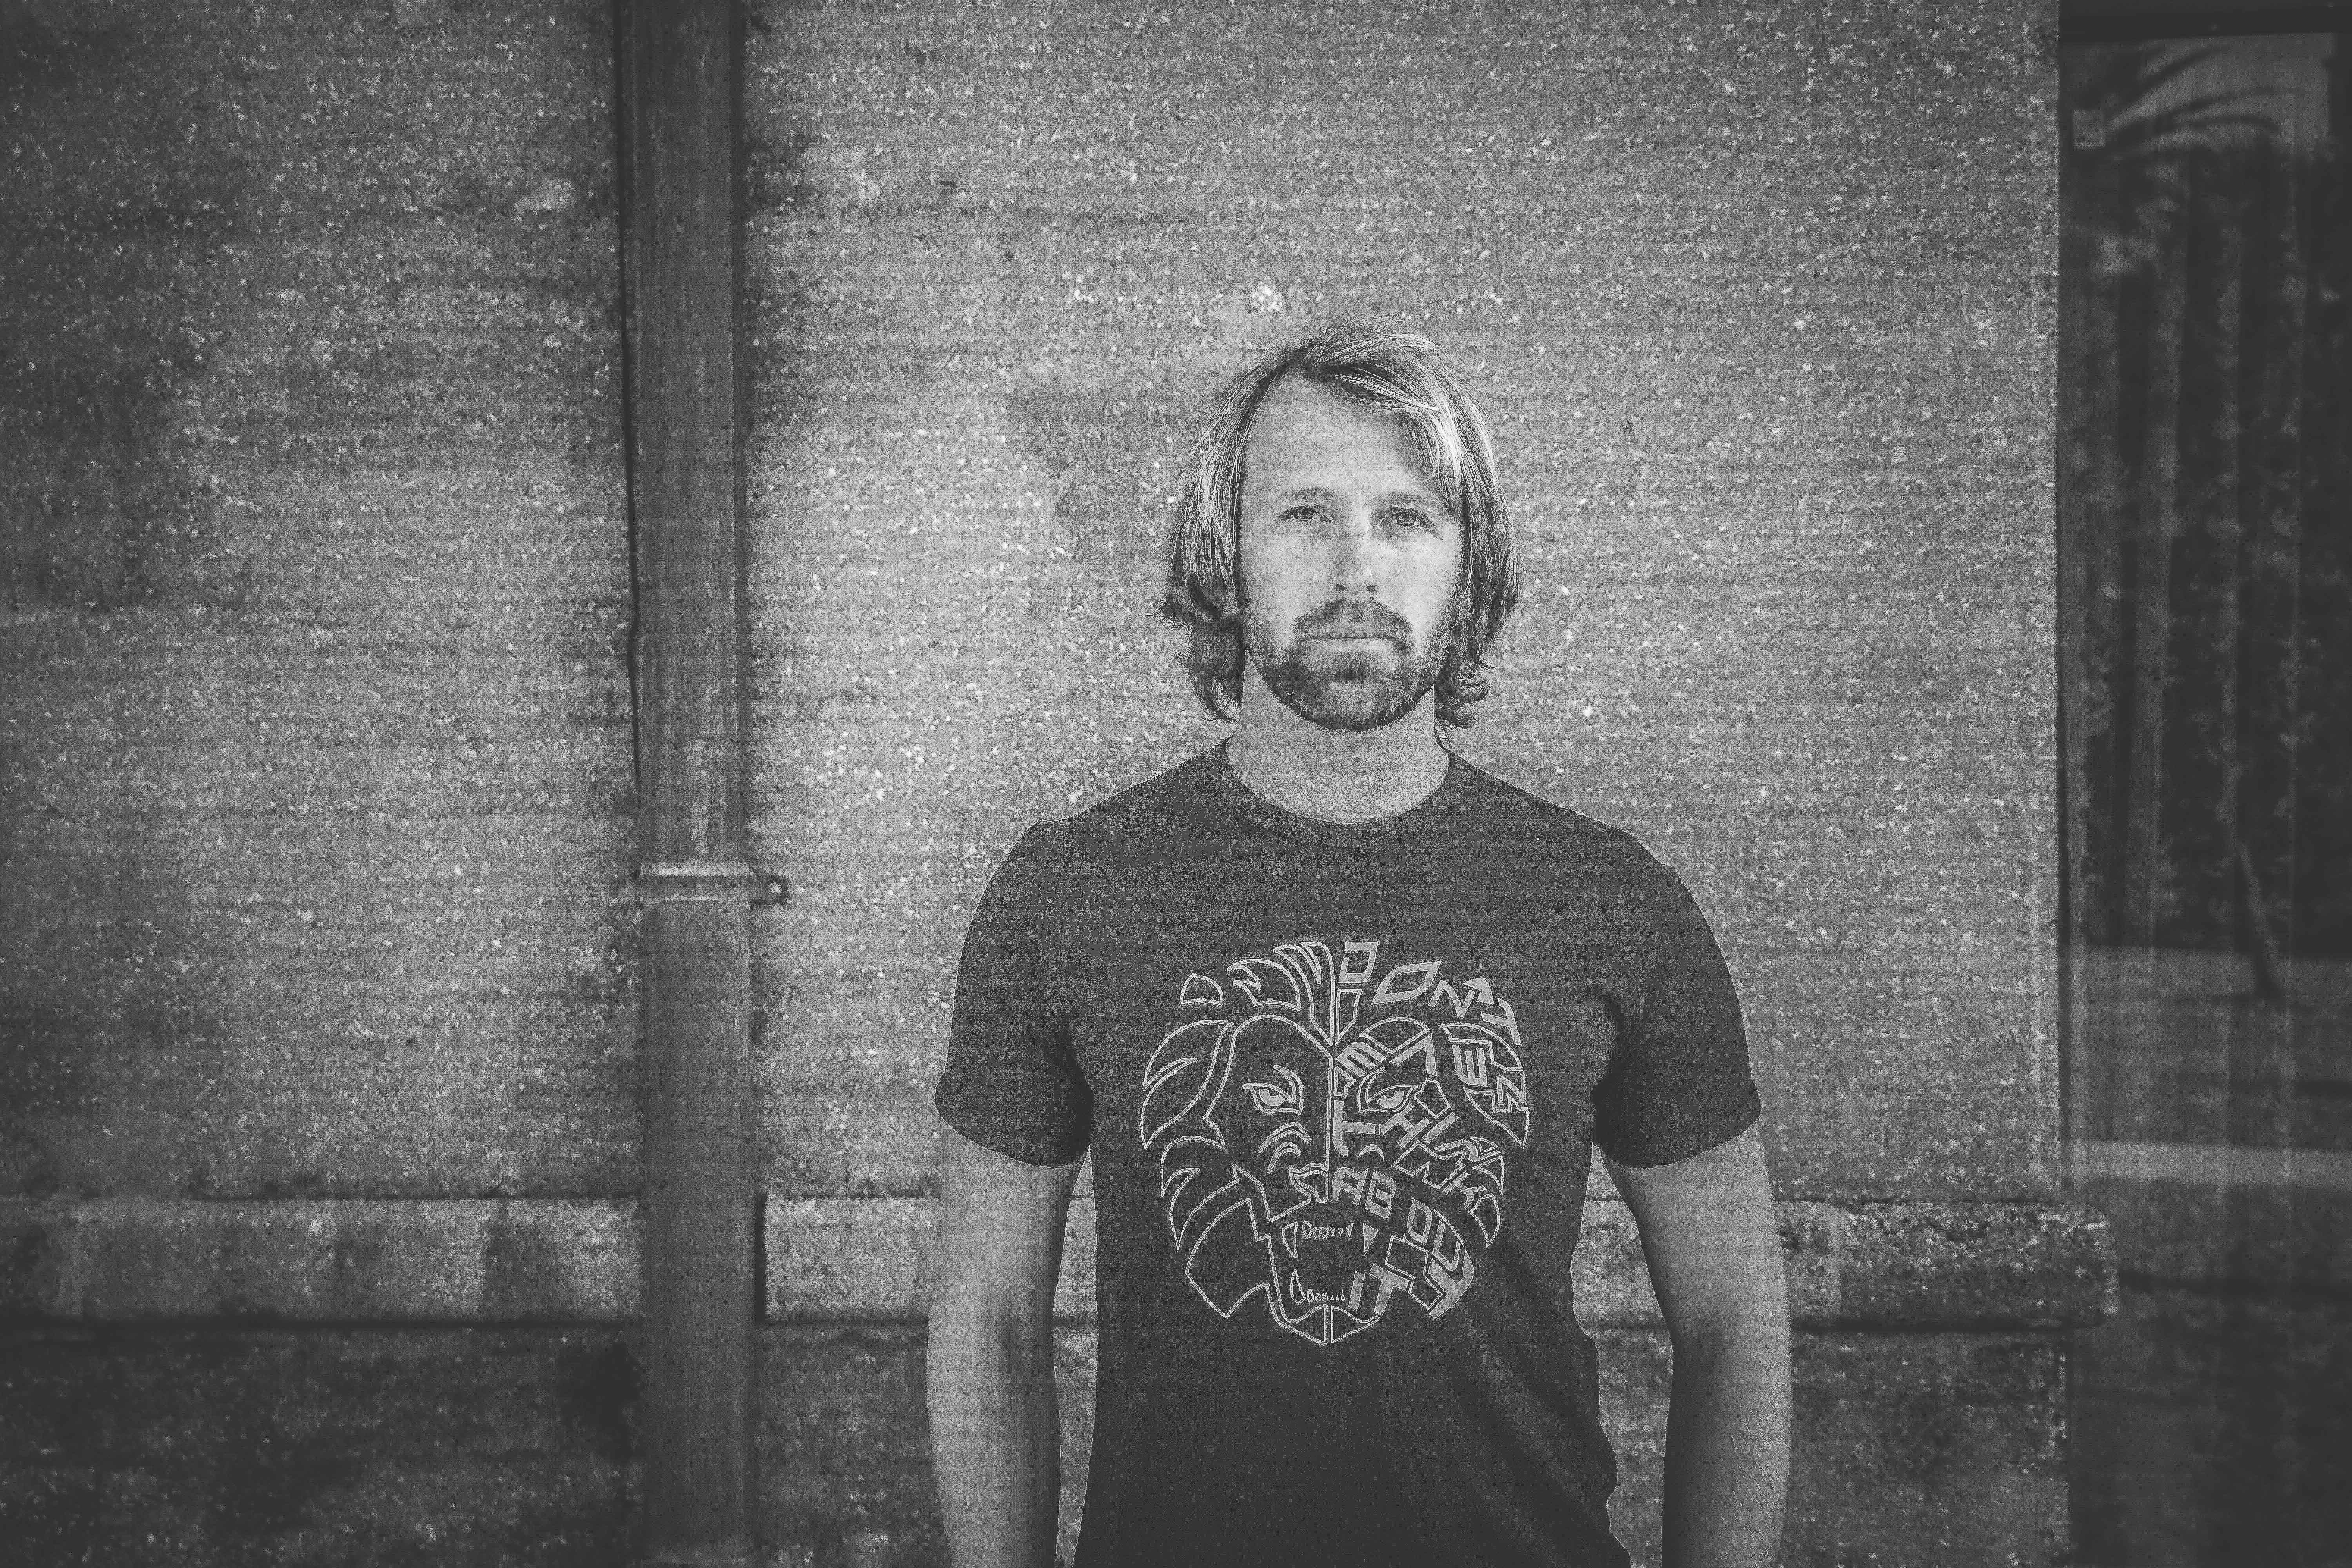
photograph, black, white, monochrome, black and white, standing, snapshot, monochrome photography, photography, t shirt, fun, facial hair, beard, portrait, flash photography, glasses, style, smile, top